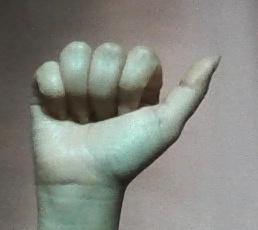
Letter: dhad